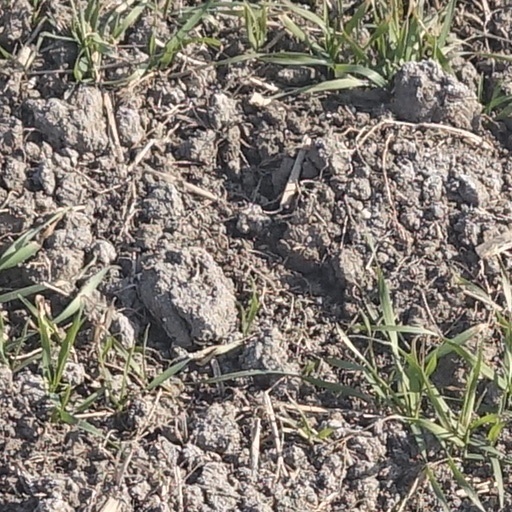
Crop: wheat